Ghorahi

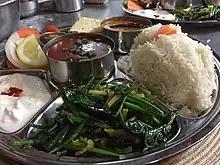
Dal Bhat served in a local restaurant in Ghorahi

Momo, Chowmein, Samosas, and Chaat are famous in the city.